History of the Mamluk Sultanate

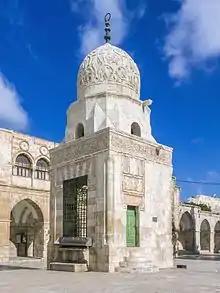
Sabil of Qaytbay at al-Aqsa in Jerusalem (1482)

After Hajji's death, the senior emirs of al-Nasir Muhammad hastily appointed another of his sons, the twelve-year-old al-Nasir Hasan. Coinciding with Hasan's first reign, in 1347–1348, the Bubonic Plague arrived in Egypt and other plagues followed, causing mass death in the country, which in turn led to major social and economic changes in the region. In 1351, in reaction to Hasan's attempted to assert executive power, the senior emirs, led by Emir Taz, ousted and replaced him with his brother, al-Salih Salih. The emirs Shaykhu and Sirghitmish deposed Salih and restored Hasan in a coup in 1355, after which Hasan gradually purged Taz, Shaykhu and Sirghitmish and their mamluks from his administration. Concurrently, Hasan began recruiting and promoting the (descendants of mamluks who did not undergo the enslavement/manumission process) in the military and administration, a process that lasted for the remainder of the Bahri period. This caused resentment among Hasan's own mamluks, led by Emir Yalbugha al-Umari, who killed Hasan in 1361.